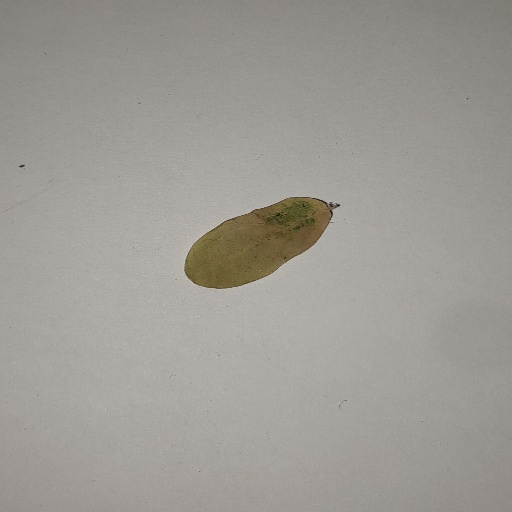
Species: Sojina
Leaf condition: Yellow Leaf